Paz Buttedahl

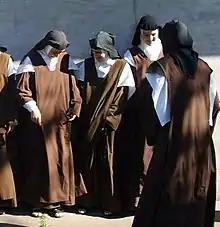
Carmelite nuns with their religious habits (in Nogoyá, Argentina).

Paz Buttedahl (April 8, 1942 – October 8, 2007) was a Canadian professor at the University of British Columbia and Royal Roads University. She was a researcher and educator specializing in global education and international development issues. She was married to Knute Buttedahl and was the co-founder and president of Buttedahl R & D Associates (BRDA), based in Vancouver, British Columbia. She was also the founder and director of VIA - Vancouver Institute for the Americas, with a main campus in Vancouver and an overseas campus in Santiago, Chile. Buttedahl was a member of the World Academy of Art and Science and participated in the Peacebuilding Commission.